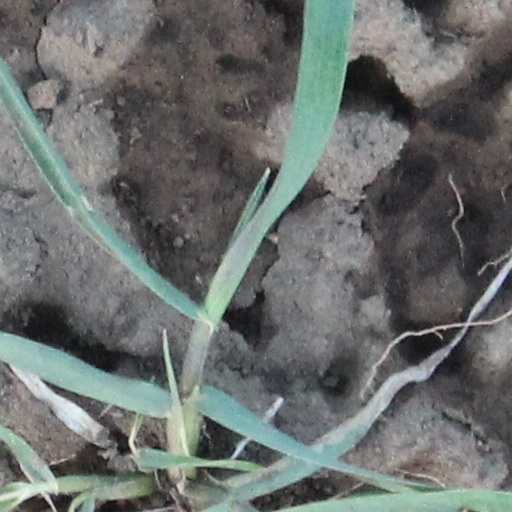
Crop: wheat